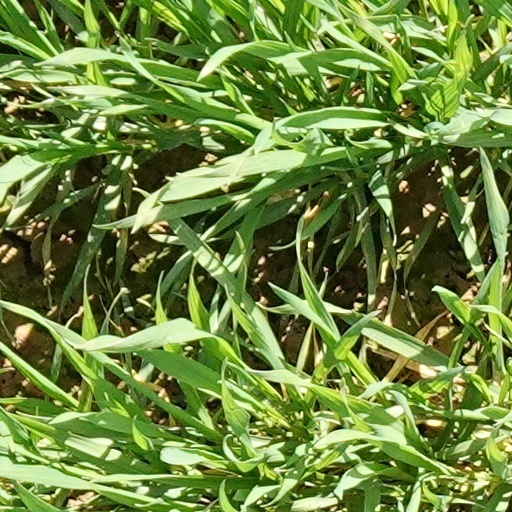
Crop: wheat